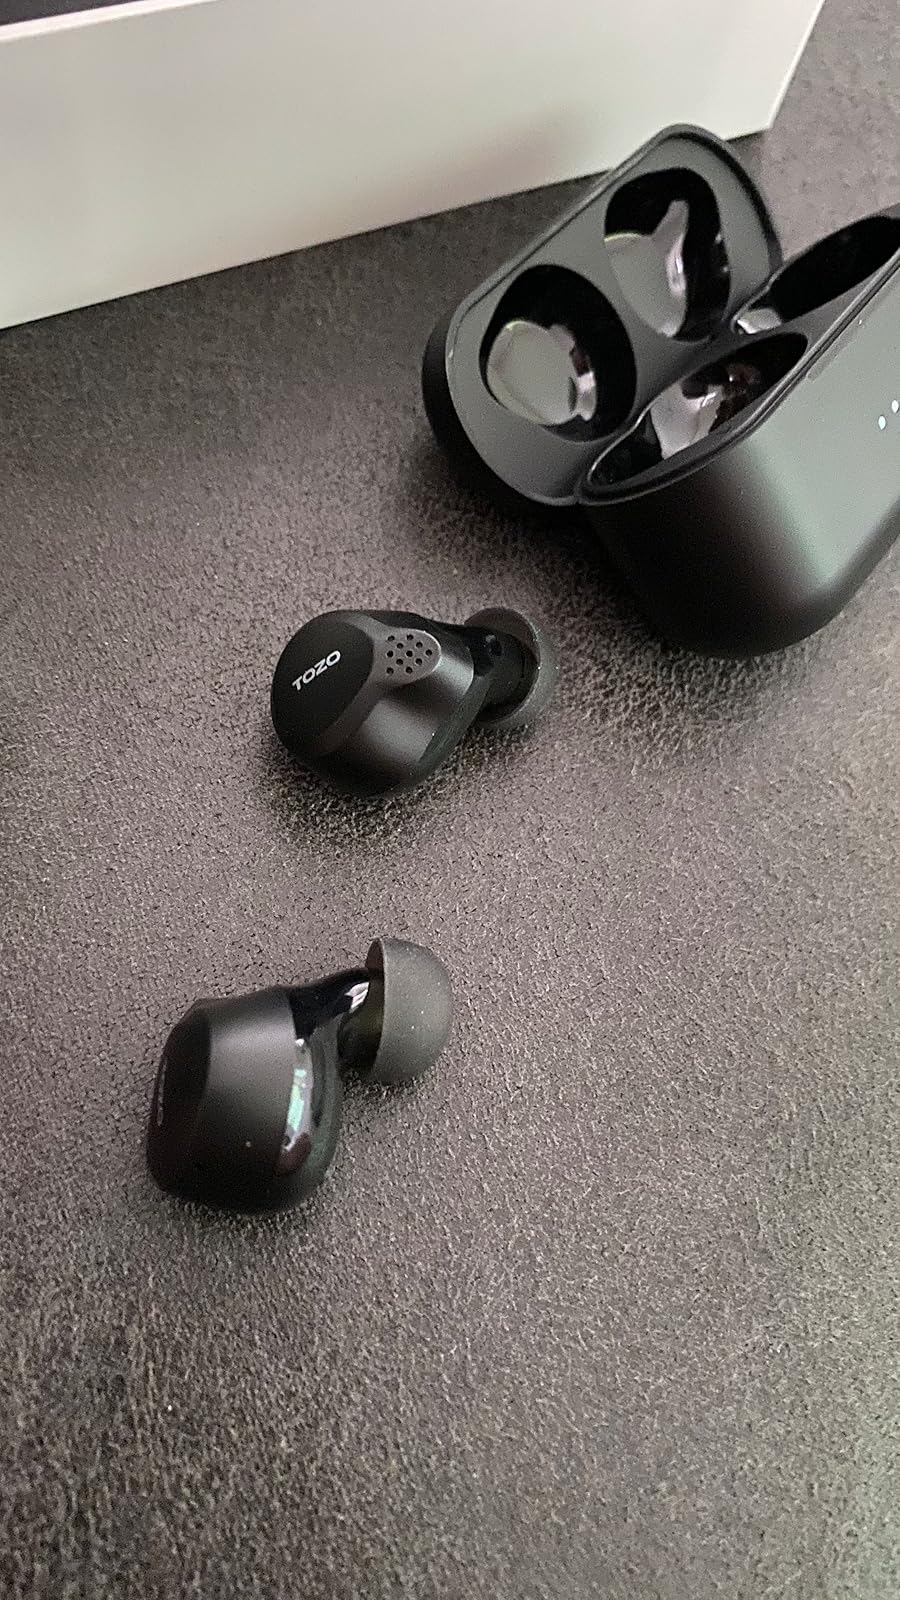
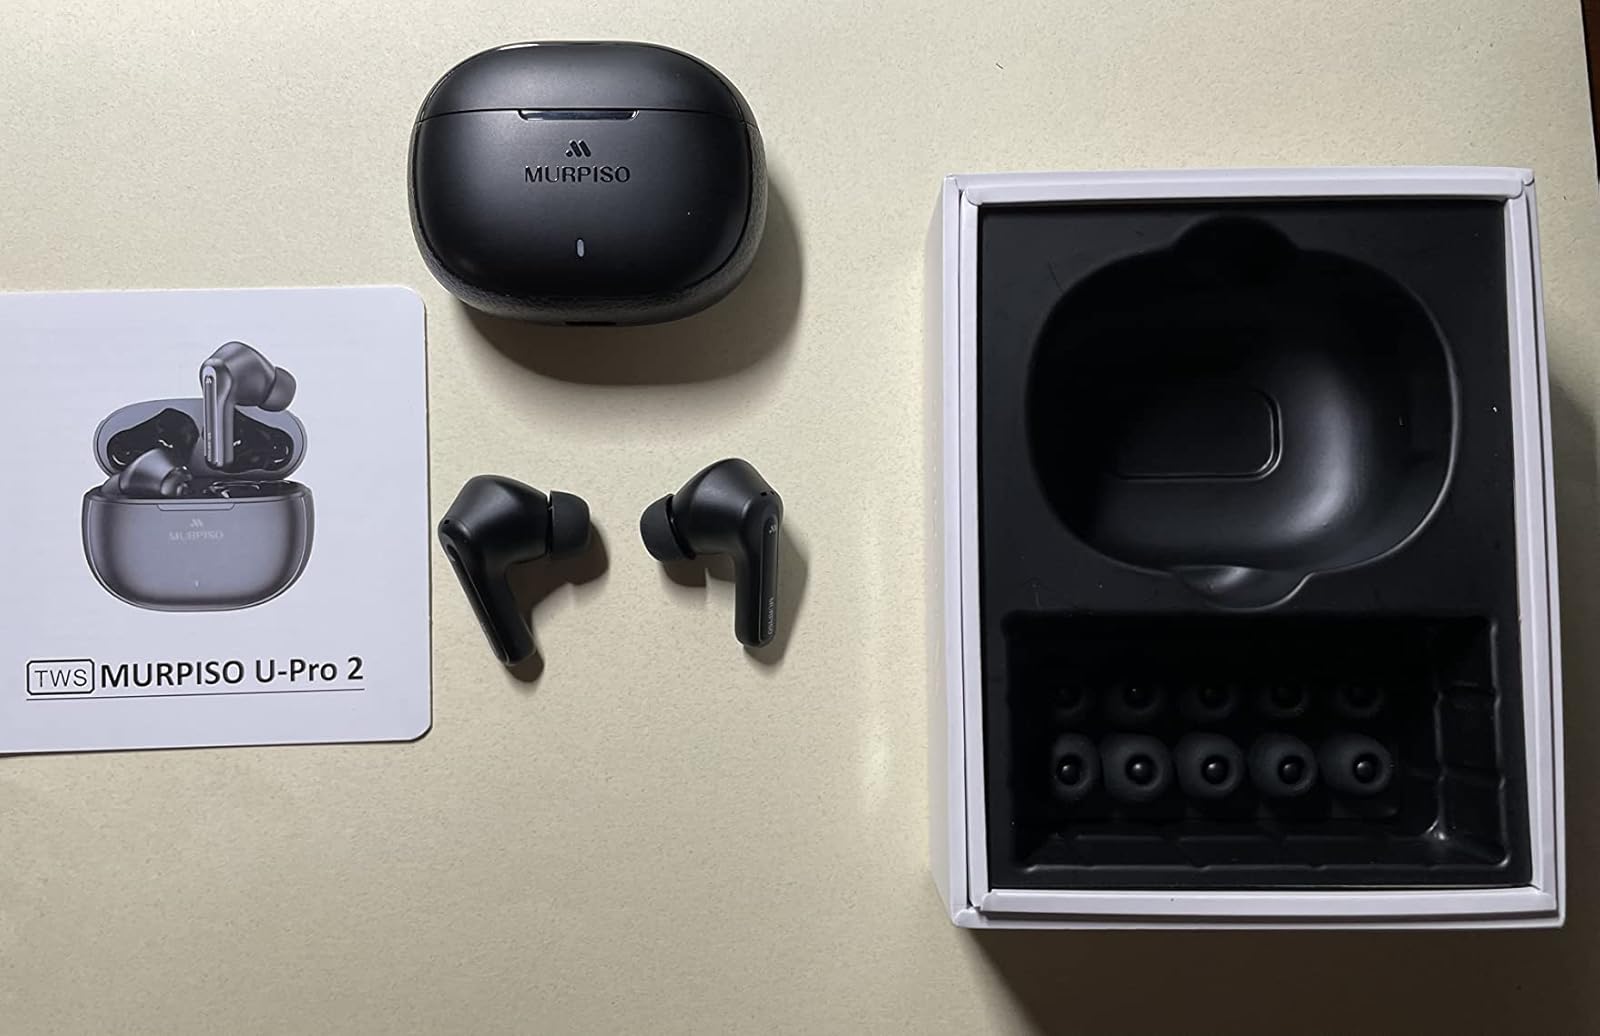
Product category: earbuds
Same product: no